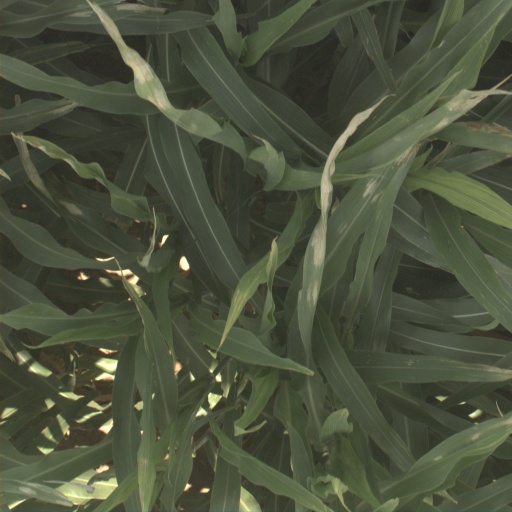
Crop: sorghum